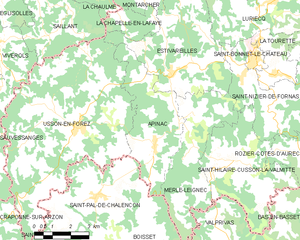
Apinac est une commune française située dans le département de la Loire en région Auvergne-Rhône-Alpes, et faisant partie de Loire Forez Agglomération.